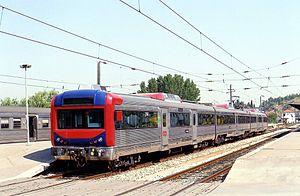
La série UTE 2240 est une série d'automotrices électriques des chemins de fer portugais, les CP.